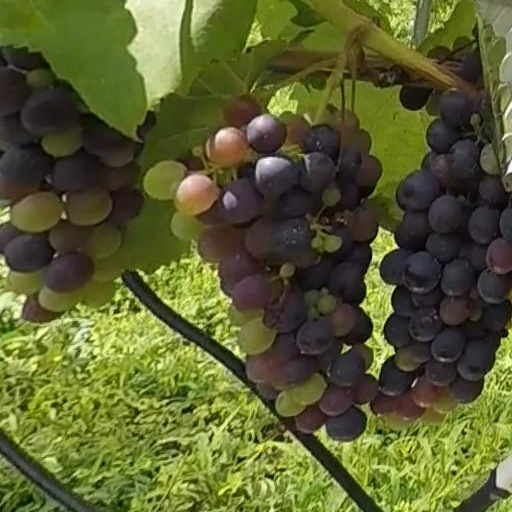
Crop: grape